Ellagic acid

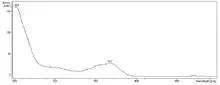
UV visible spectrum of ellagic acid

Ellagic acid is a polyphenol found in numerous fruits and vegetables. It is the dilactone of hexahydroxydiphenic acid.